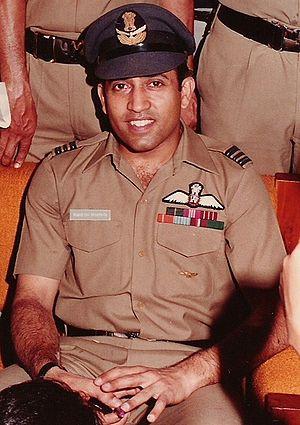
Le programme spatial de l'Inde regroupe l'ensemble des activités spatiales civiles ou militaires de l'Inde. L'activité spatiale indienne débute dans les années 1960 à l'initiative du Département de l'énergie atomique indien. L'Inde donne la priorité à l'espace utile en affectant la majeure partie de son budget aux satellites d'application. Elle développe plusieurs lanceurs de puissance croissante. La décennie 2000 est marquée par le lancement d'une première sonde spatiale vers la Lune. Une agence spatiale, l'ISRO, pilote le programme spatial indien depuis 1969.
Rakesh Sharma est le premier cosmonaute indien, né le 13 janvier 1949.